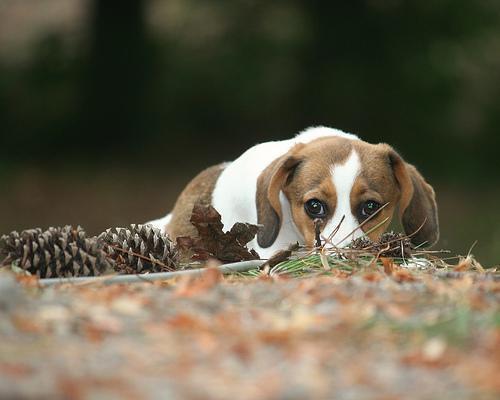
beagle